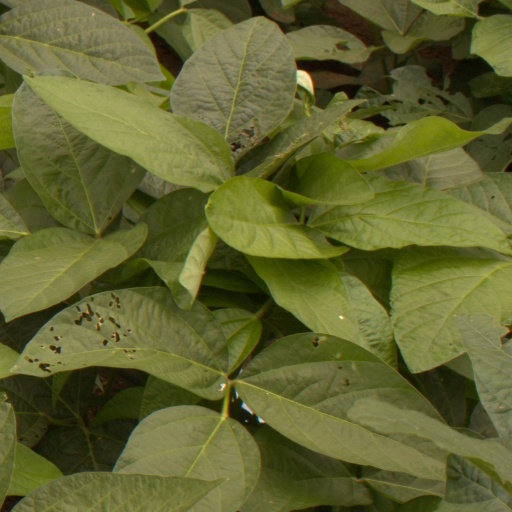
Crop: soybean